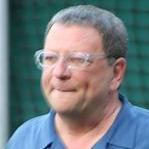
Age: 58